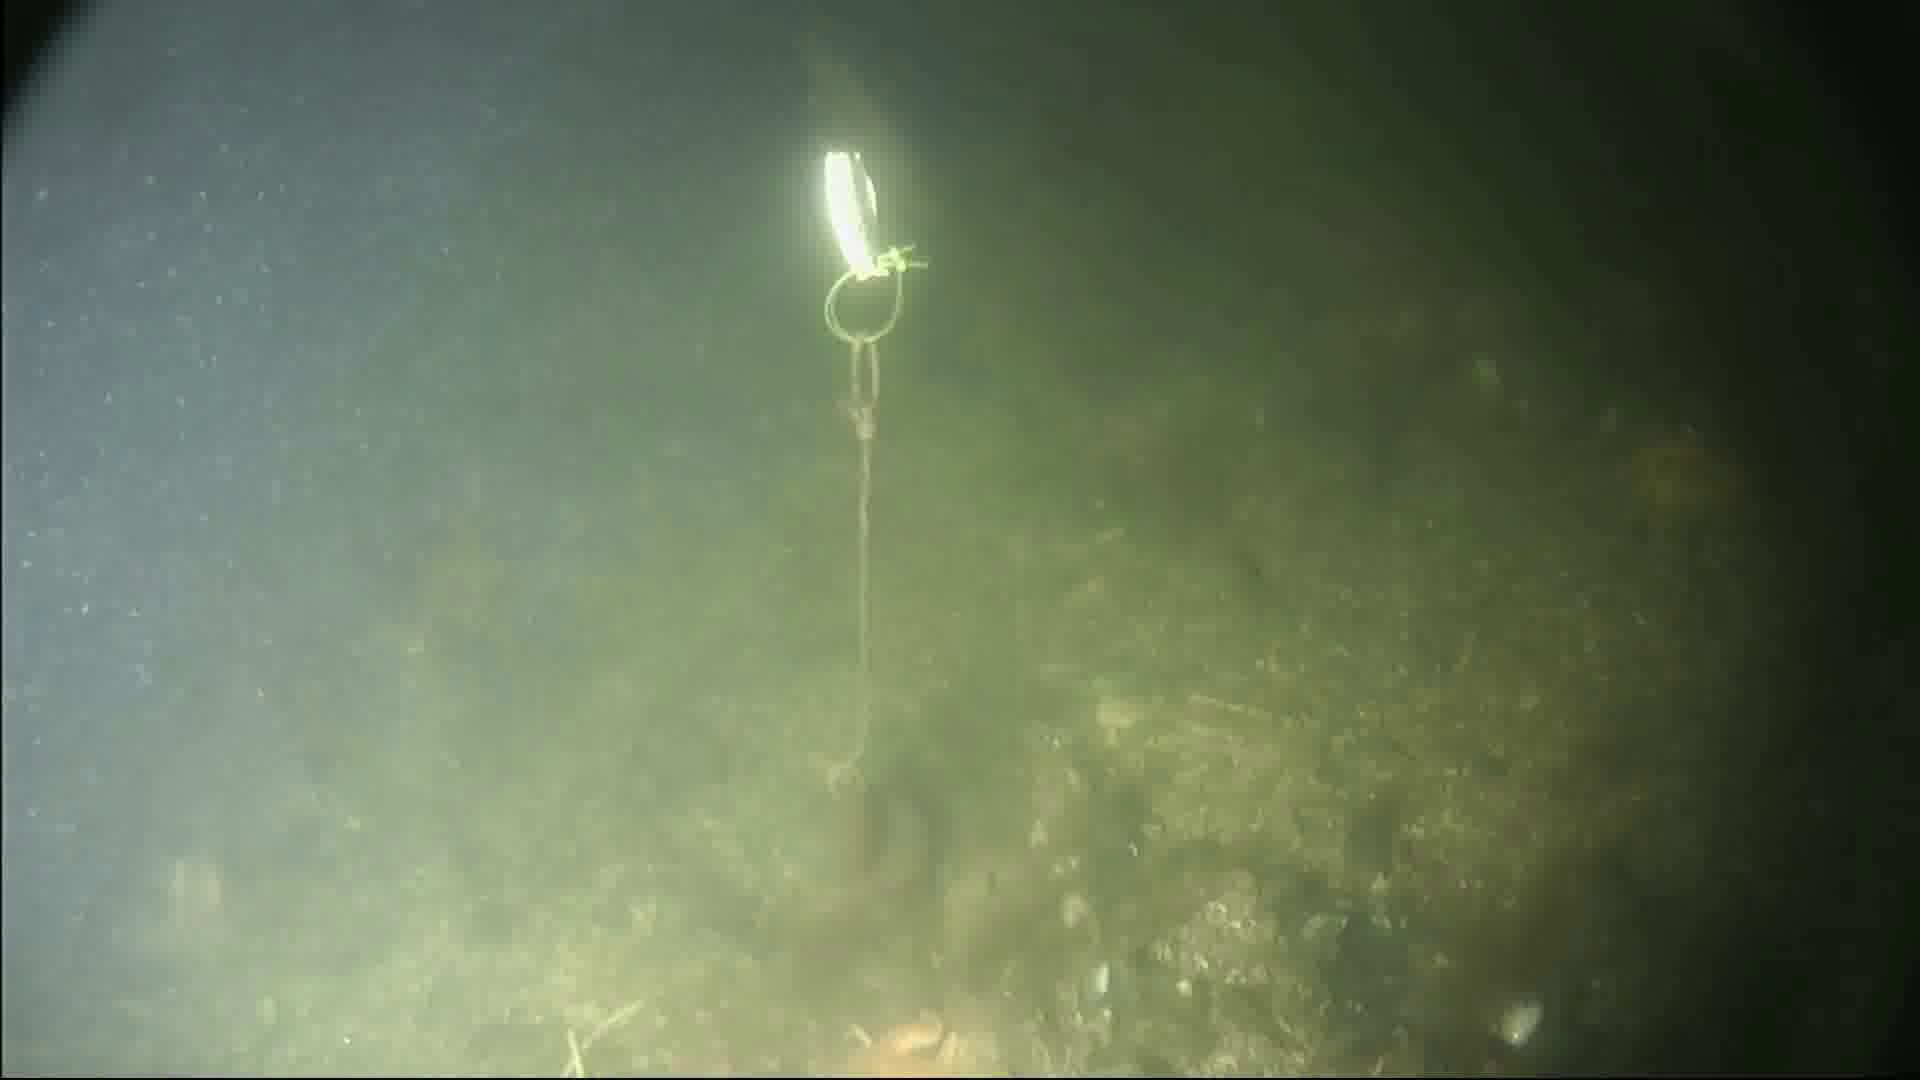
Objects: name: fish
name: starfish
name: crab